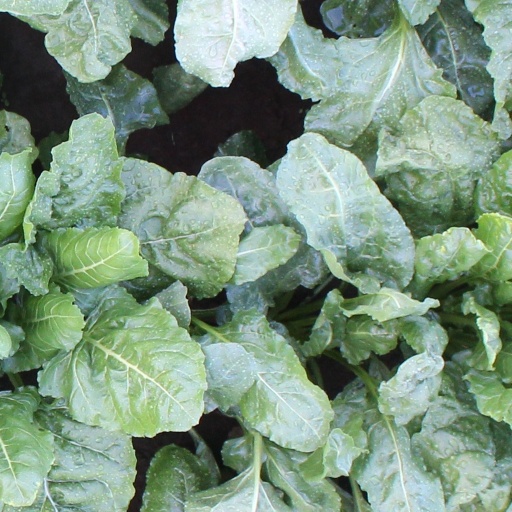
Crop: sugar beet